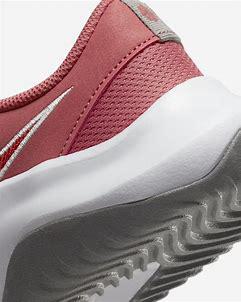
Brand: Nike
Model: Legend Essential 3 Next Nature